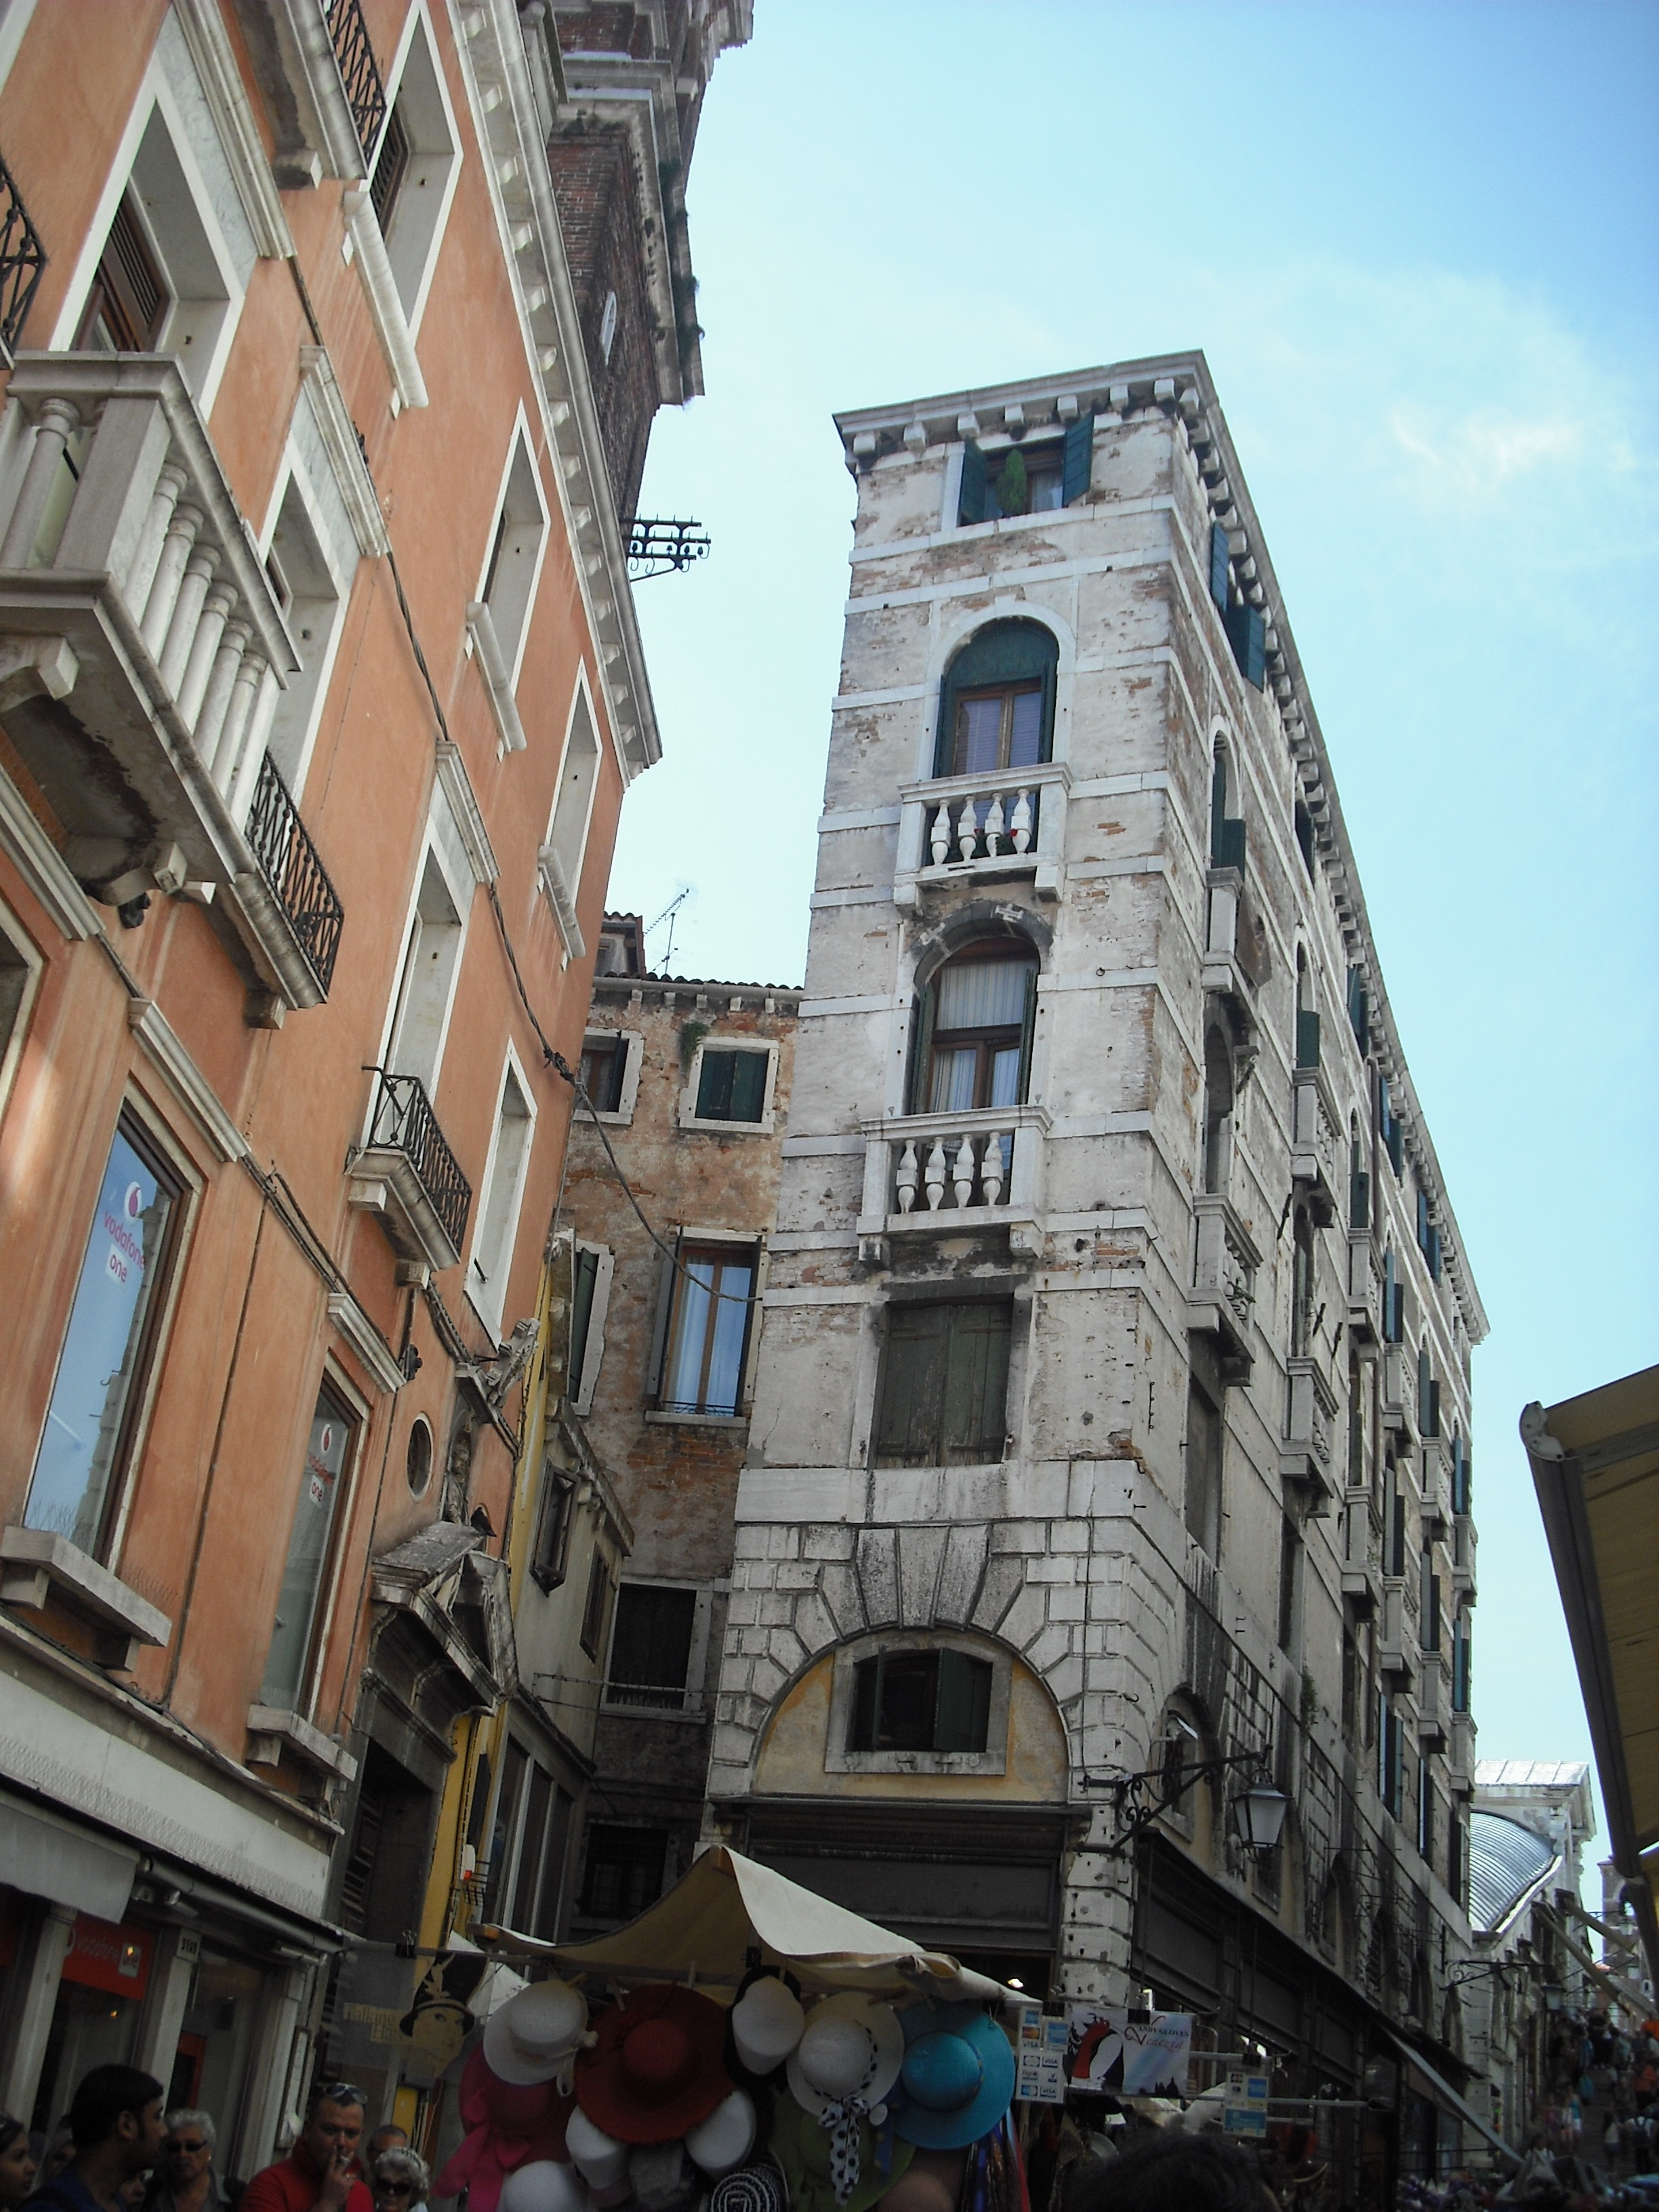
architecture, street, house, town, city, skyscraper, cityscape, downtown, landmark, facade, venice, neighbourhood, urban area, human settlement